Dormition Cathedral, Omsk

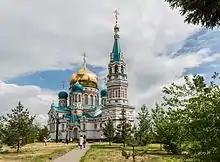
Uspensky Cathedral in Omsk

The Dormition Cathedral (Russian language: Успенский собор) in Omsk is one of the largest churches in Siberia. Its fanciful design of many shapes and colors utilizes a plethora of elements from the Russian and Byzantine medieval architectural vocabulary. The main square of Omsk takes its name from the cathedral.